Siege of El Arish

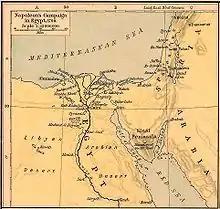

The siege of El Arish was a successful siege by French forces under Napoleon Bonaparte against Ottoman forces under Mustafa Pasha. The French army, commanded by Jean Baptiste Kléber and Jean Reynier laid siege to the fortress of El Arish for nine days. The fortress finally fell to the French on 20 February 1799.